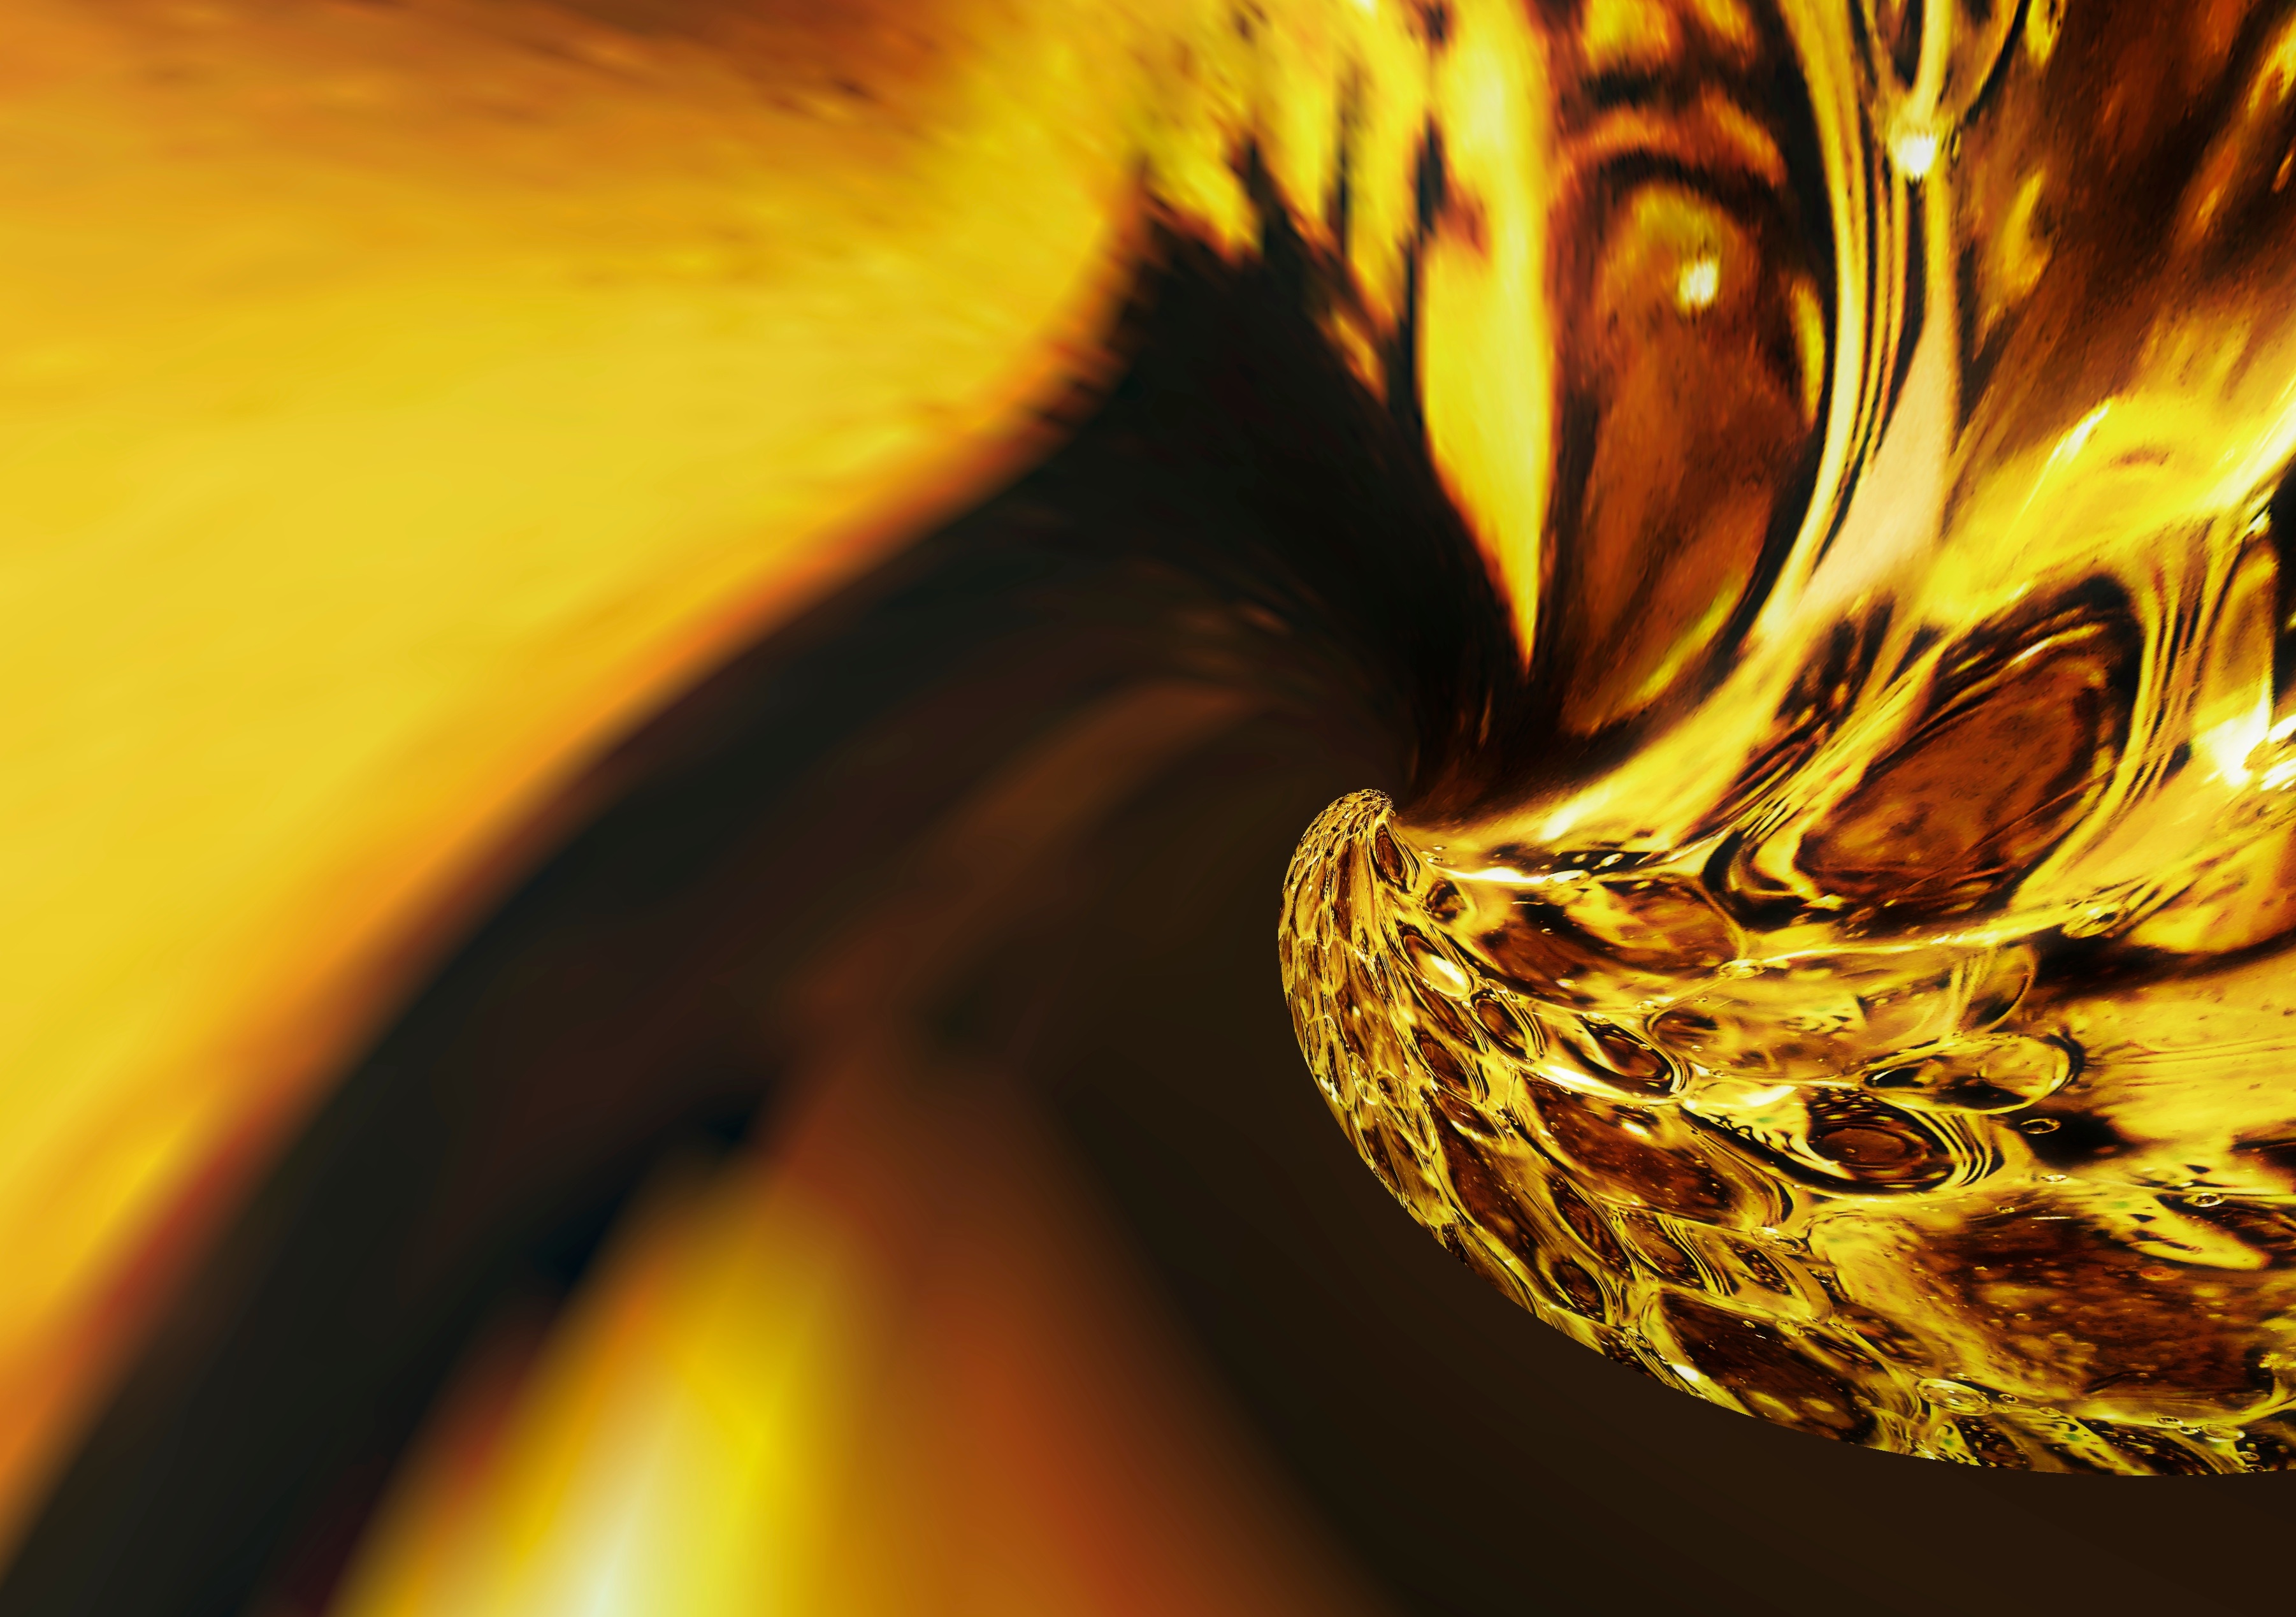
light, plant, photography, sunlight, leaf, flower, pollen, reflection, color, autumn, flame, yellow, flora, close up, eye, organ, macro photography, computer wallpaper, fractal art